Battle of Kıreli

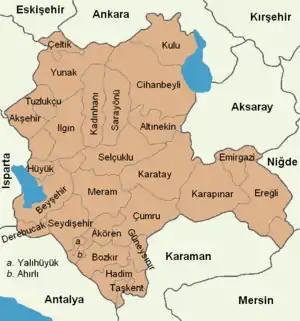
The battle was fought in a place called Hüyük

Battle of Kıreli is a battle fought between the Ottoman Empire and Aq Qoyuniu with the Karamanids.